Jagiellonian dynasty

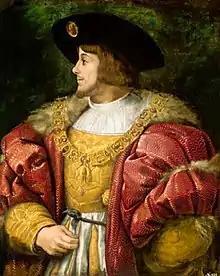
Louis II of Hungary (1506–1526), King of Hungary and Bohemia

Vladislaus was born on 1 March 1456, the oldest son of King Casimir IV of Poland and Grand Duke of Lithuania, then the head of the ruling Jagiellon dynasty of Poland, and Elizabeth of Austria, daughter of Albert, King of Germany, Hungary and Bohemia. He was christened as the namesake of his grandfather, King Ladislaus Jagiełło of Poland and Lithuania, his maternal uncle King Ladislaus the Posthumous of Bohemia and his paternal uncle Ladislaus III of Poland, an earlier king of Hungary.